Libertas

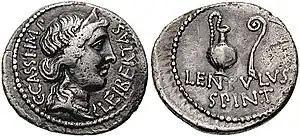
Denarius (42 BC) issued by Cassius Longinus and Lentulus Spinther, depicting the crowned head of Libertas, with a sacrificial jug and "lituus" on the reverse

Libertas (Latin for 'liberty' or 'freedom') is the Roman goddess and personification of liberty. She became a politicised figure in the late republic. She sometimes also appeared on coins from the imperial period, such as Galba's "Freedom of the People" coins during his short reign after the death of Nero. She is usually portrayed with two accoutrements: the spear; and a phrygian cap, which she holds out in her right hand, rather than wears on her head.